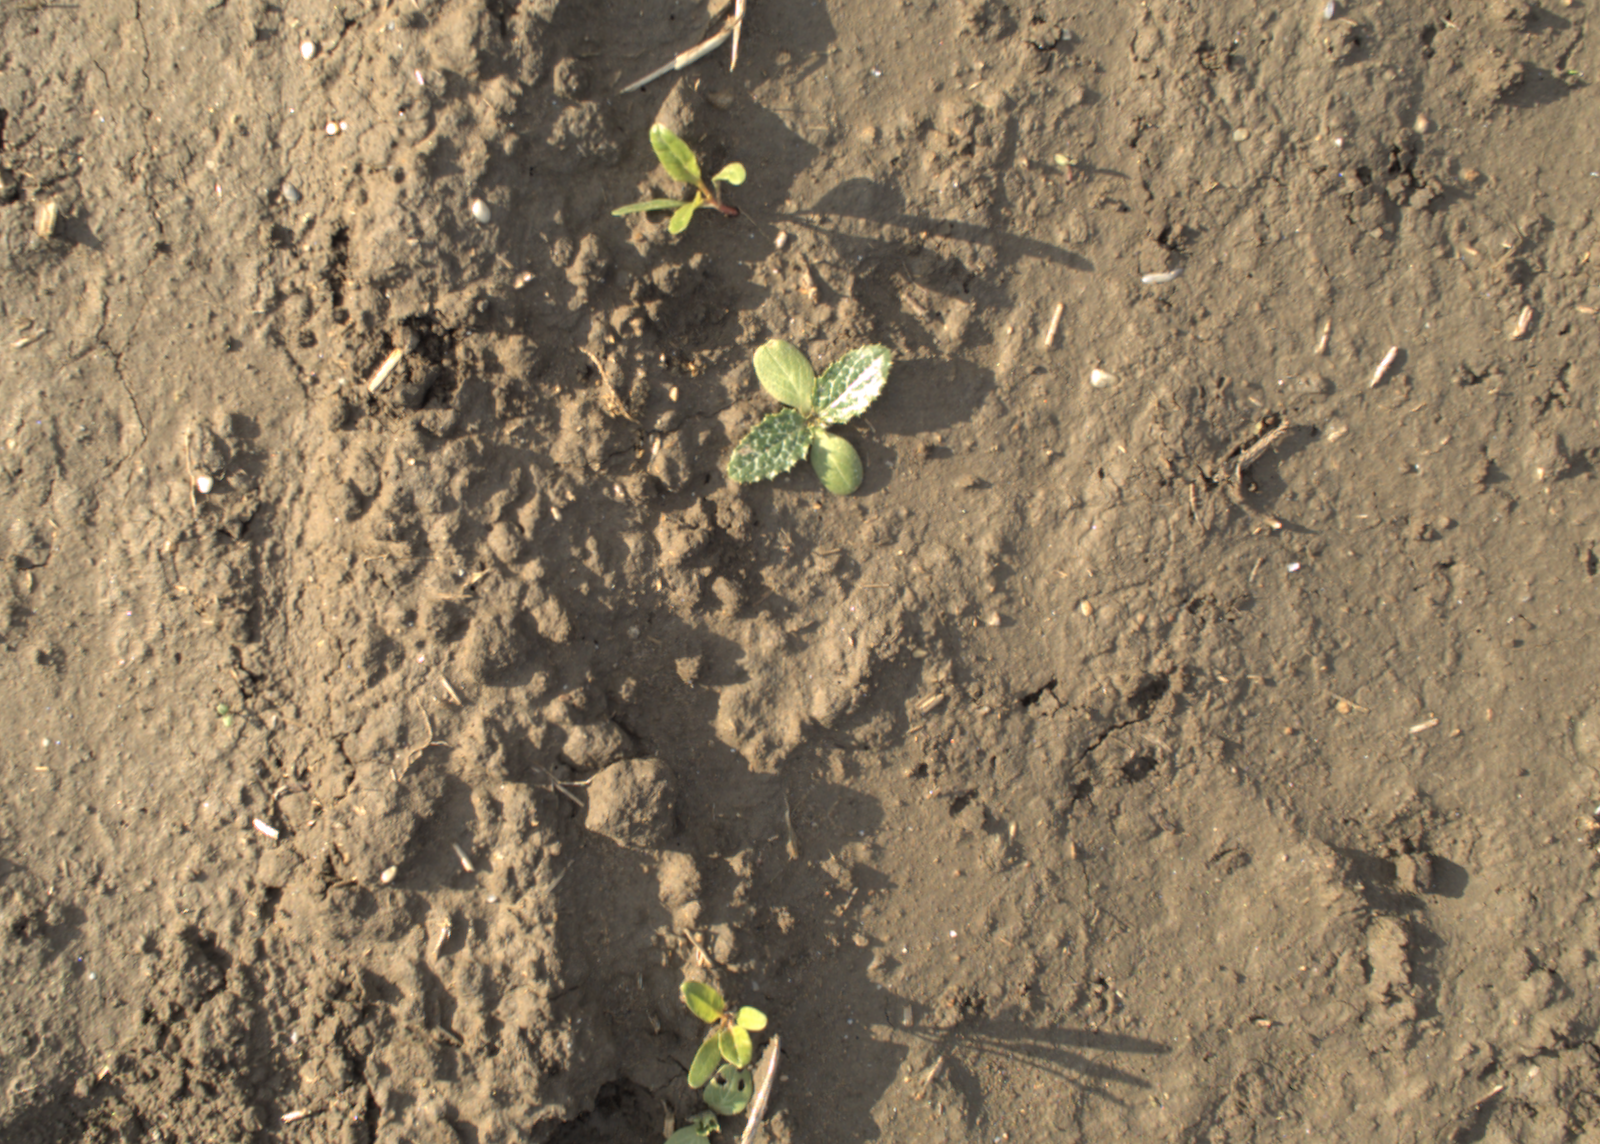
Capture date: 13.10.2021 09:56:56
Weather: mixed
Wind: strong
Seeding date: 02.09.2021
Plant canopy height (mm): 956